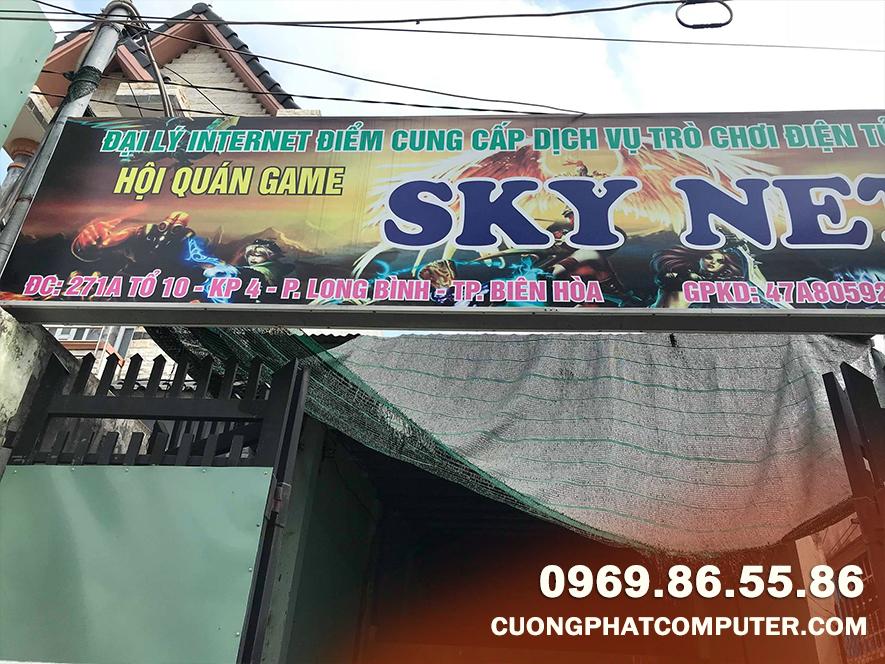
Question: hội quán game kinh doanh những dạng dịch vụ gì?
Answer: cung cấp các dịch vụ trò chơi điện tử